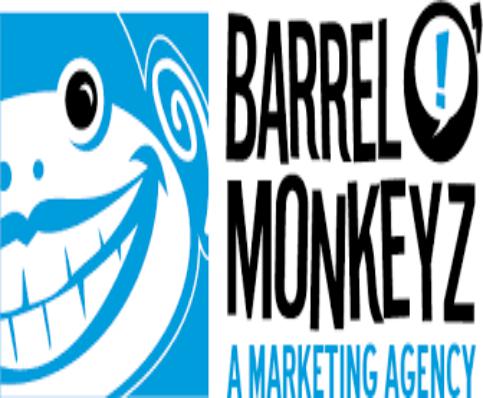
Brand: barrel o' monkeys
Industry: Leisure